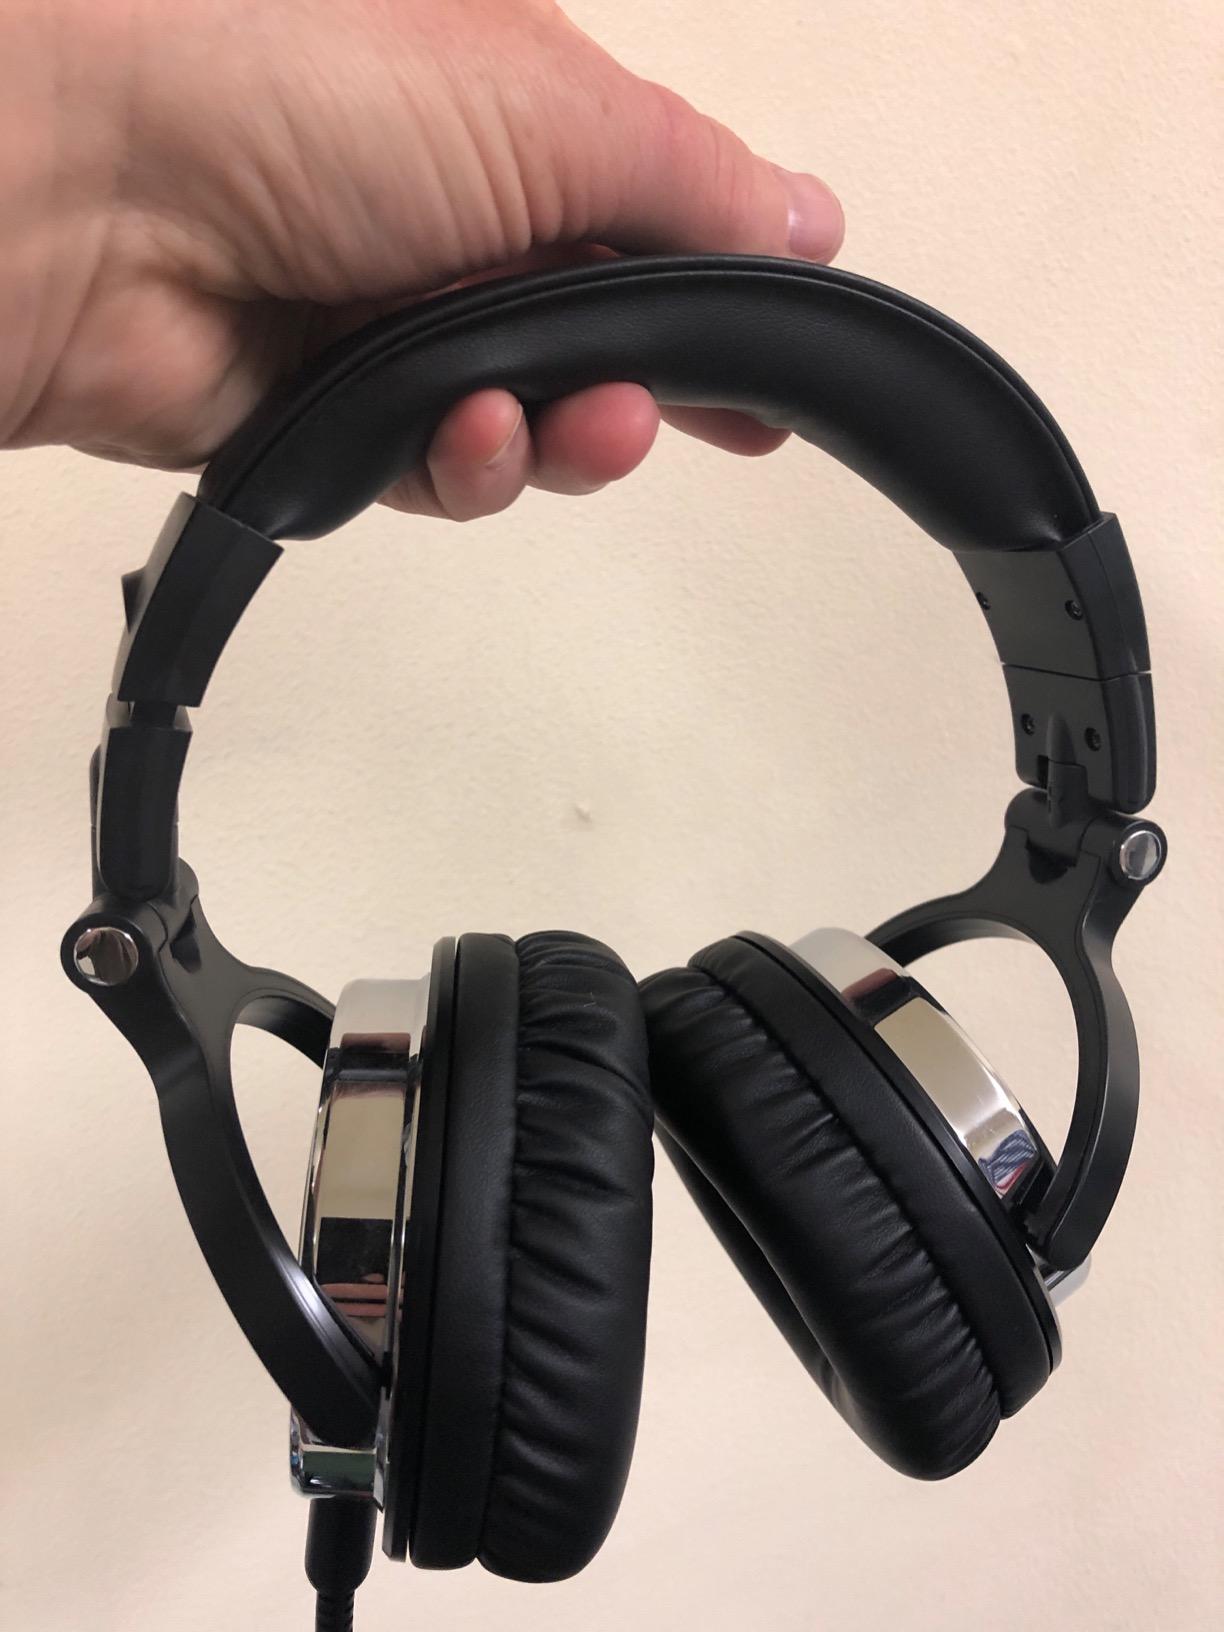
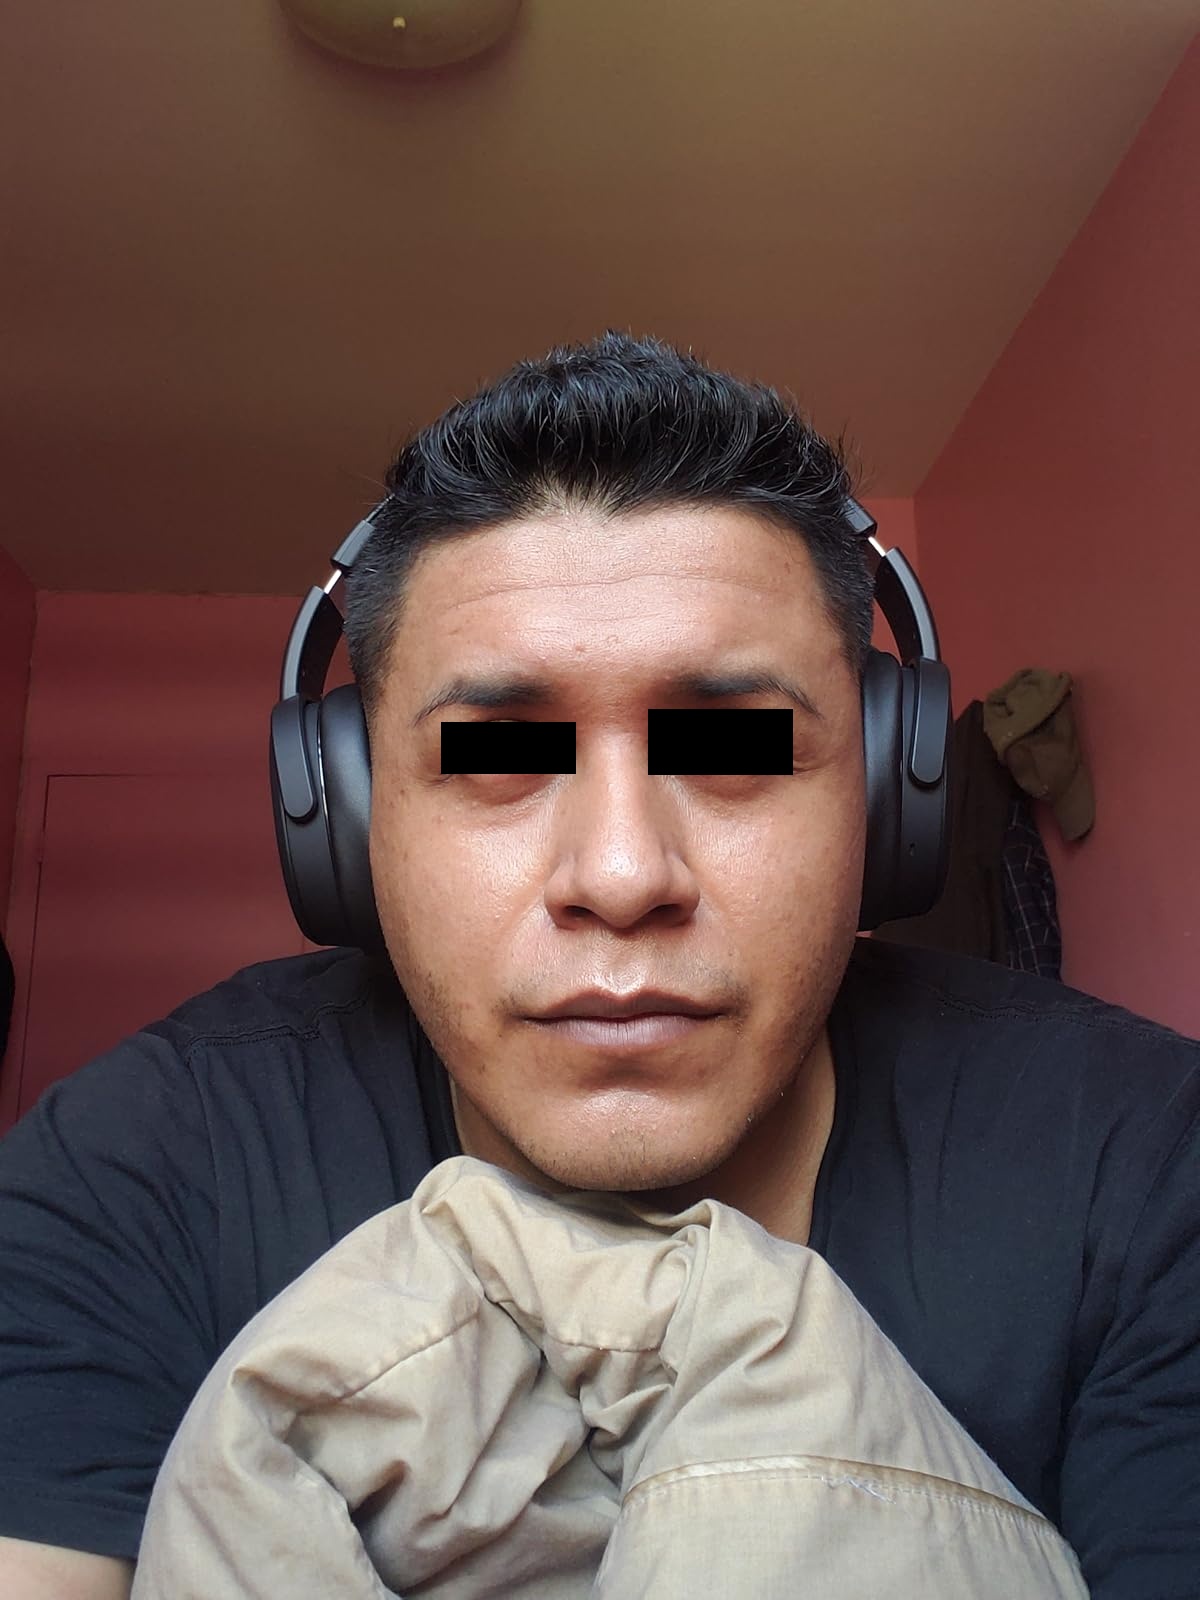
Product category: headphones
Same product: no